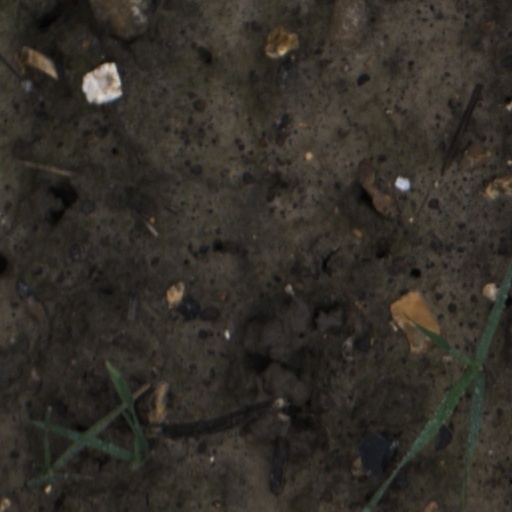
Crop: wheat